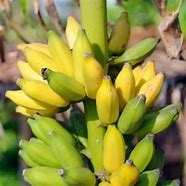
Label: banana